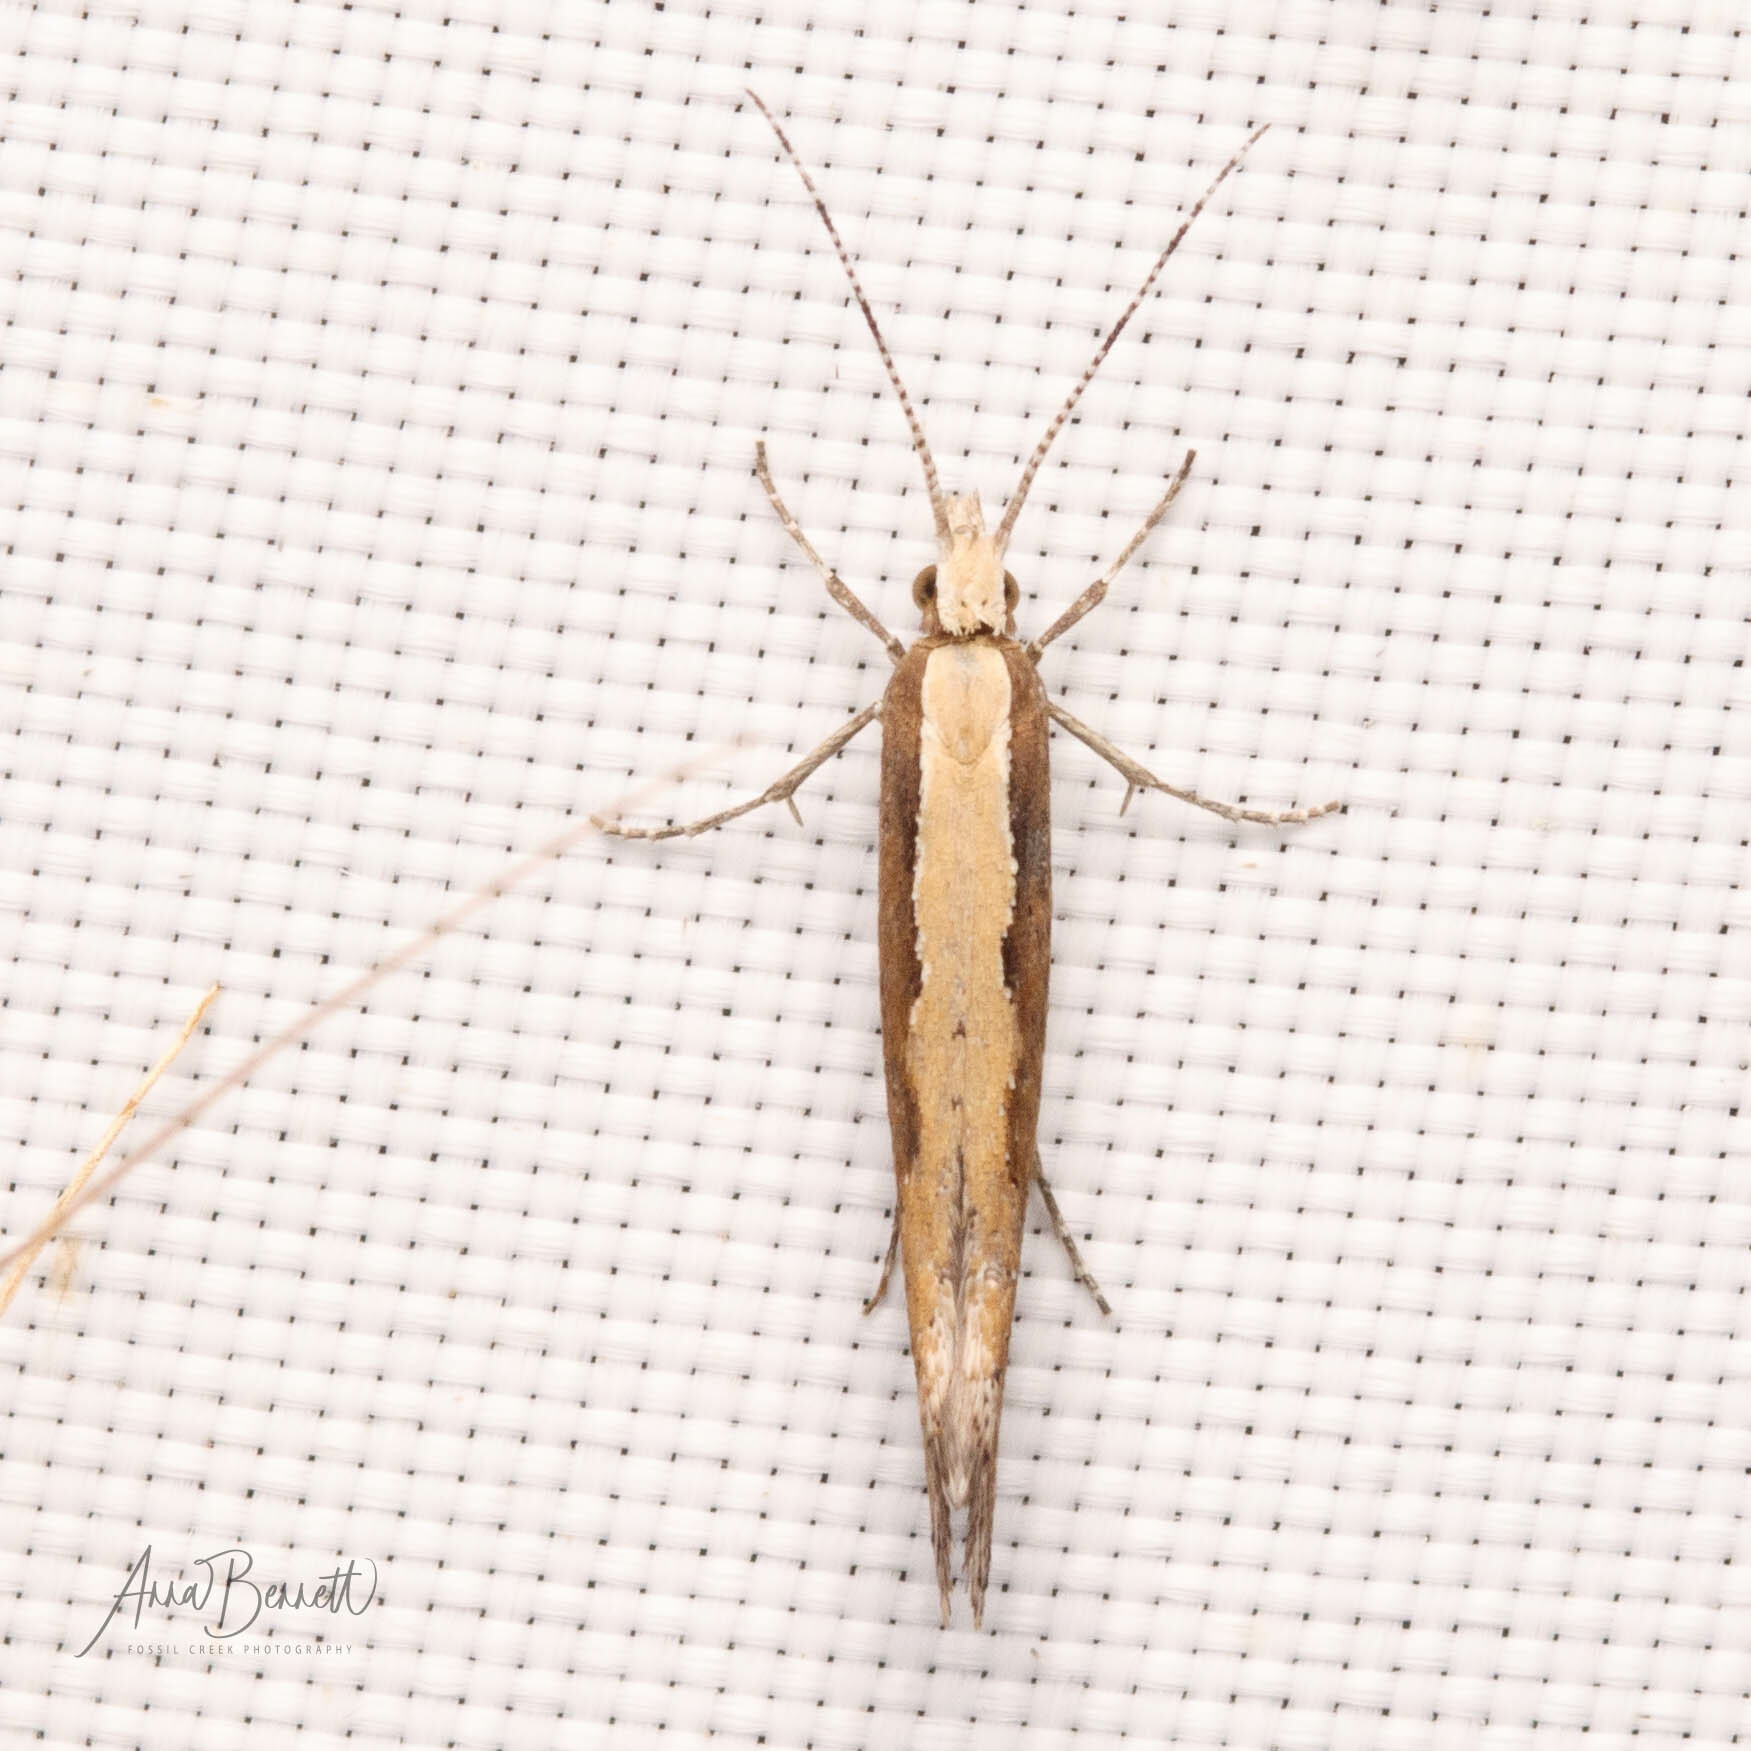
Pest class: diamondback_moth